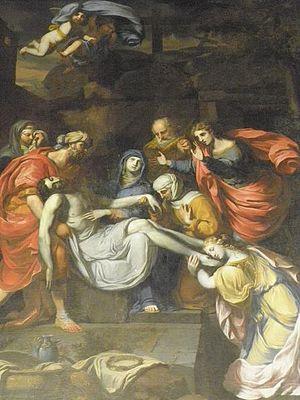
Mise au Tombeau par Frère Luc (1614-1685). Tableau de la collégiale Notre-Dame-et-Saint-Loup de Montereau-Faut-Yonne (77). Datation: 3ème quart du XVIIe. Peintre: Claude François, dit Frère Luc (1614-1685). Description: Mise au Tombeau. Classement: 10 mai 1995. Description
Claude François, plus connu sous son nom en religion de « Frère Luc », né en 1614 à Amiens et mort le 17 mai 1685 à Paris, est frère franciscain récollet et artiste peintre français.